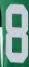
Number: 8